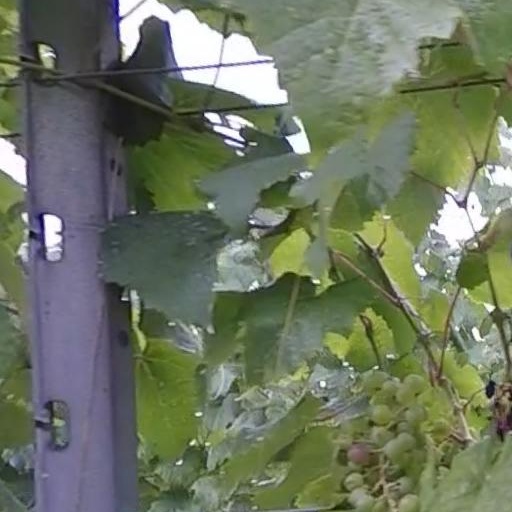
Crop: grape